Ford Bantam

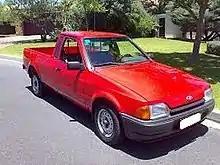
First-generation Ford Bantam (facelift)

The first-generation Bantam was introduced in South Africa in 1983. It was intended to compete for market share that was, at the time, almost entirely monopolised by Nissan's B140 1400 Bakkie (which had been derived from the B110 sedan), with the remainder accounted for by the recently released Volkswagen Caddy. The Bantam (named after a breed of fowl known for its small size and courageous, defiant nature) was based on the Mark III Ford Escort. It featured a South African-developed load box, tailgate, rear lights, rear quarter windows and leaf-sprung, dead-axle rear suspension.